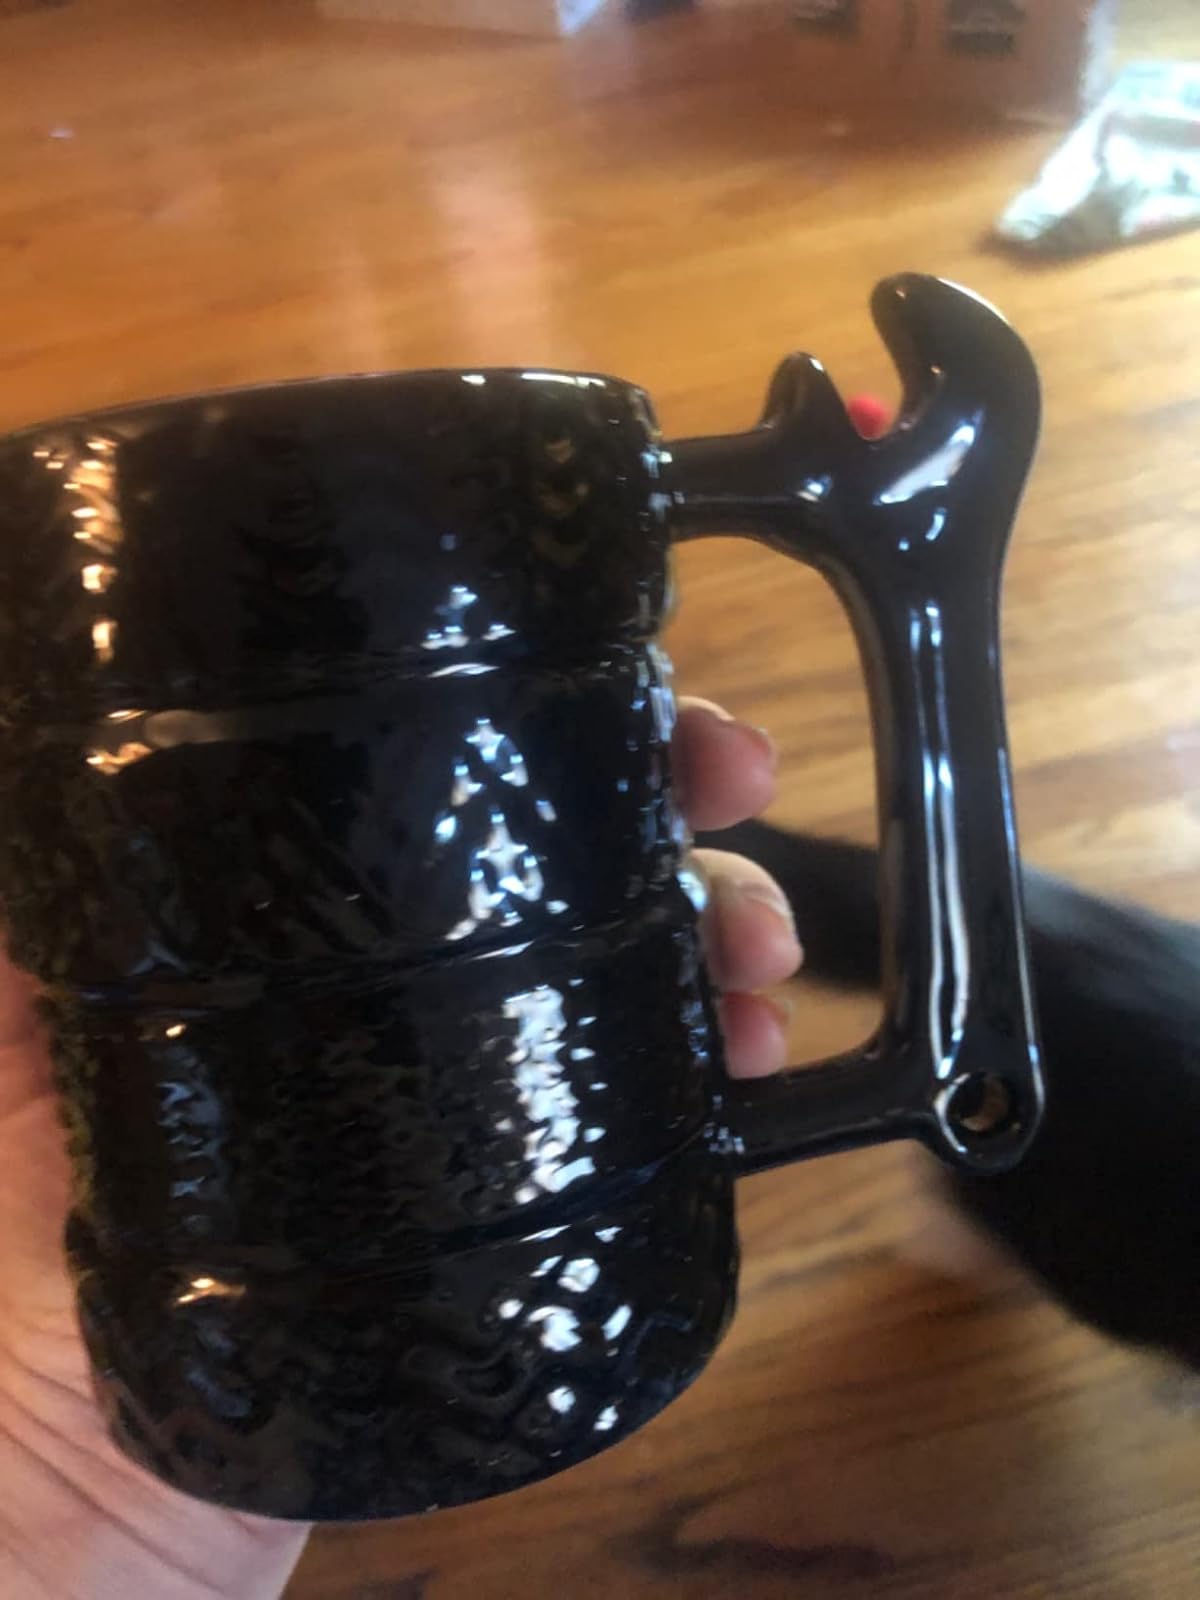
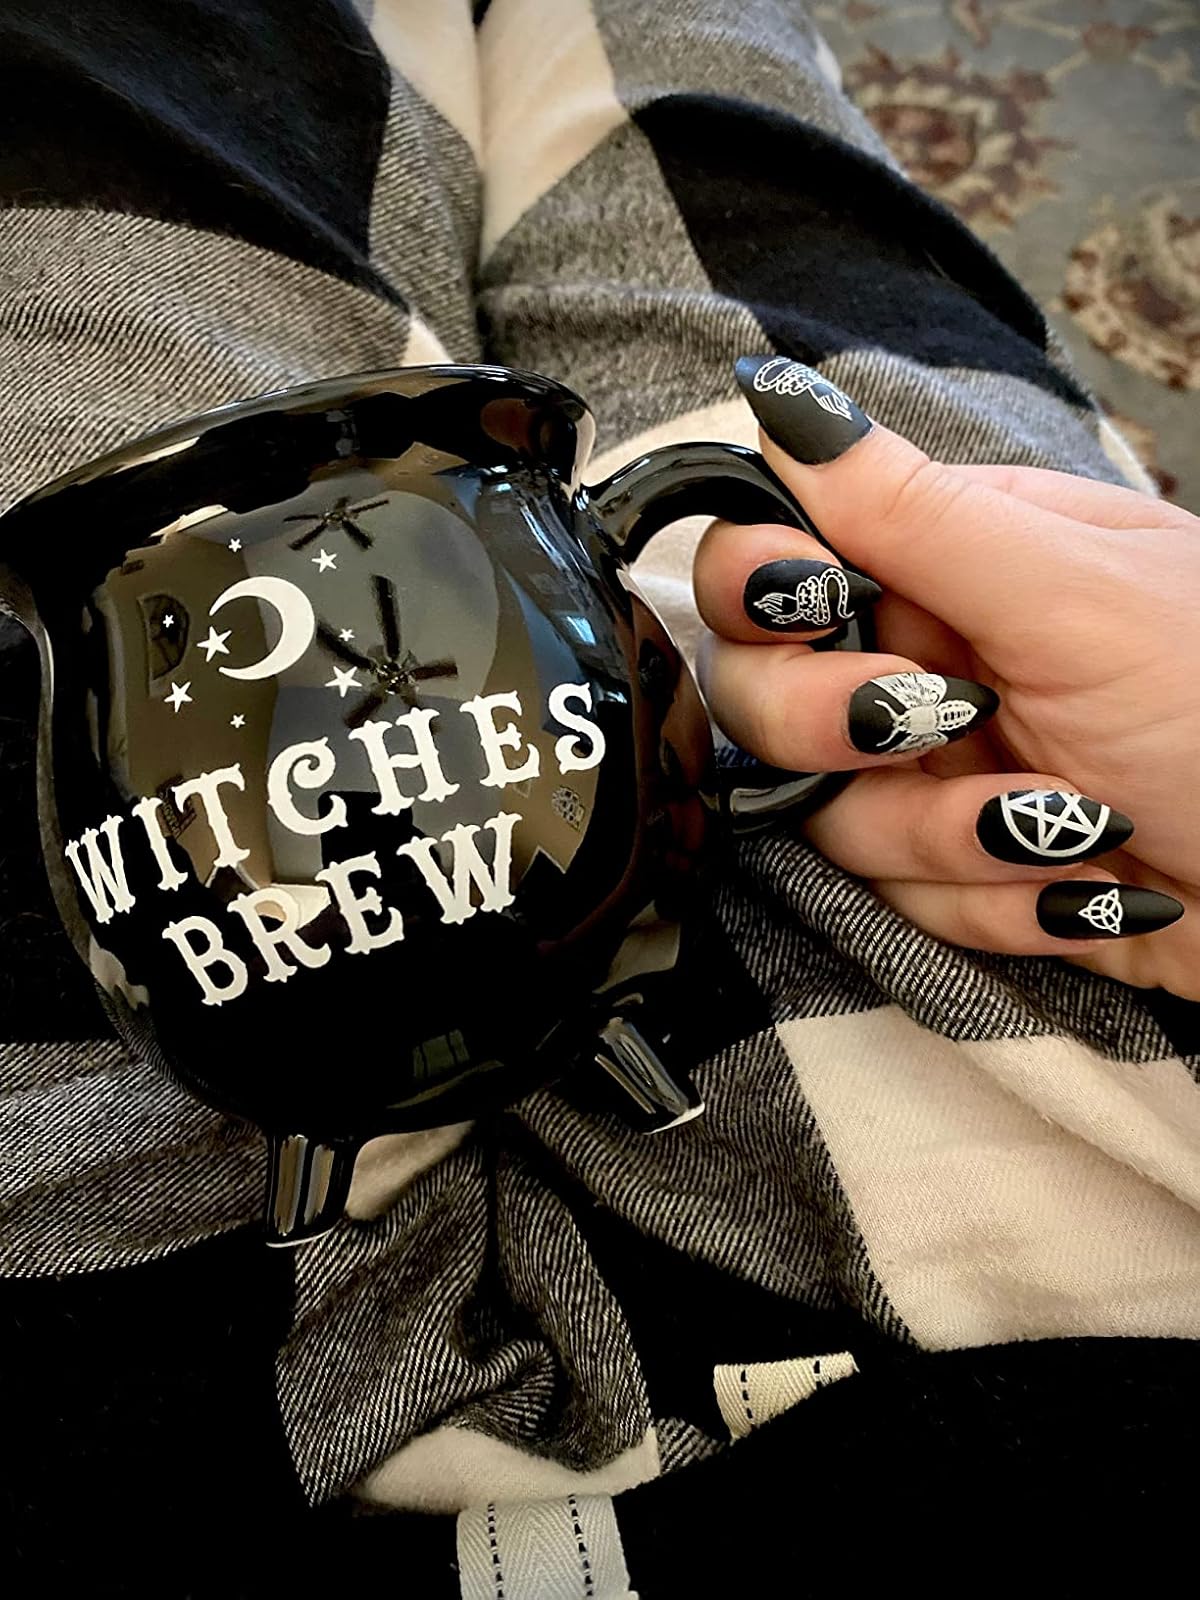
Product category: items_mug
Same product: no